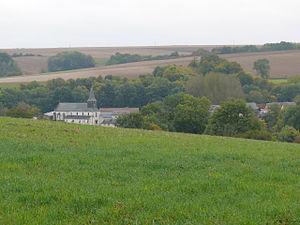
Catheux (Oise, Picardie, France) est un village bloti dans la vallée de la Selle (orthographiée Celle dans l'Oise).&lt
Catheux est une commune française située dans le département de l'Oise, en région Hauts-de-France.